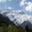
Label: mountain